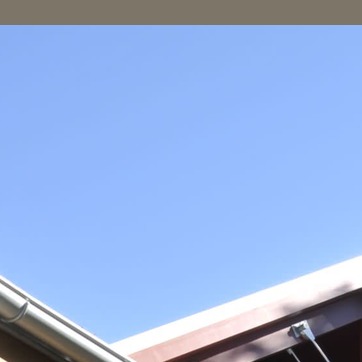
Material: sky